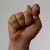
The image shows a hand gesture representing the letter 'T' in Indian Sign Language.